Mail (Windows)

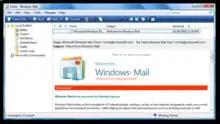

Windows Mail can be traced to a pre-release version of Outlook Express 7 included in early builds of Windows Vista (then known by its codename, "Longhorn"). Outlook Express 7 introduced various changes to the user interface and relied on WinFS for the management and storage of contacts, email, and other data. It supported Post Office Protocol (POP) and Internet Message Access Protocol (IMAP) email protocols, but no longer supported Microsoft's proprietary mail-over-HTTP scheme, an omission inherited by Windows Mail. IPv6 is fully supported.